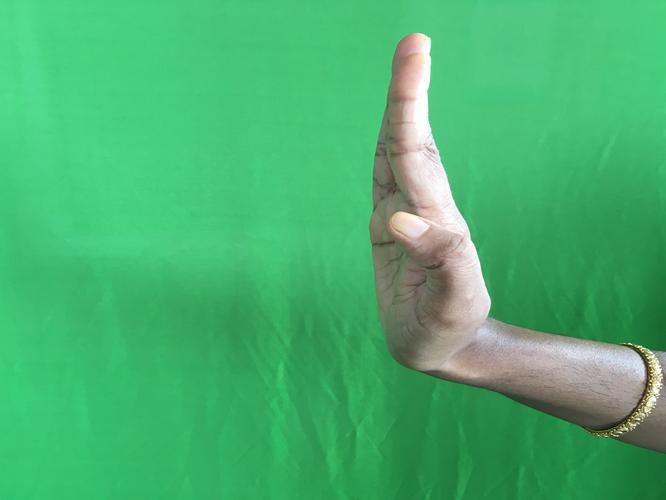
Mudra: Pathaka
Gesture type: single_hand